Unexpected Riches

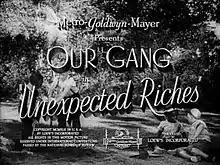

Unexpected Riches is a 1942 "Our Gang" short comedy film directed by Herbert Glazer. It was the 211th Our Gang short to be released.